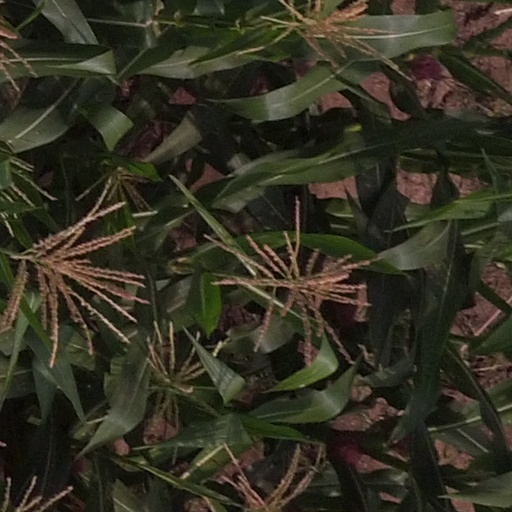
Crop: maize; corn